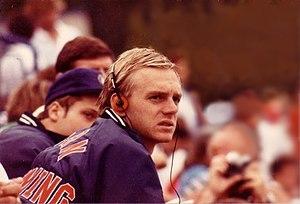
Ambrose « Rowdy » Gaines IV est un ancien nageur américain. Il fut triple champion olympique et cinq fois champion du monde. Son palmarès lui vaut une adhésion à l'International Swimming Hall of Fame en 1995. Désormais collecteur de fonds pour la fédération américaine de natation, il est également le consultant natation pour les chaînes ESPN ou NBC lors d'événements majeurs comme les Jeux olympiques.